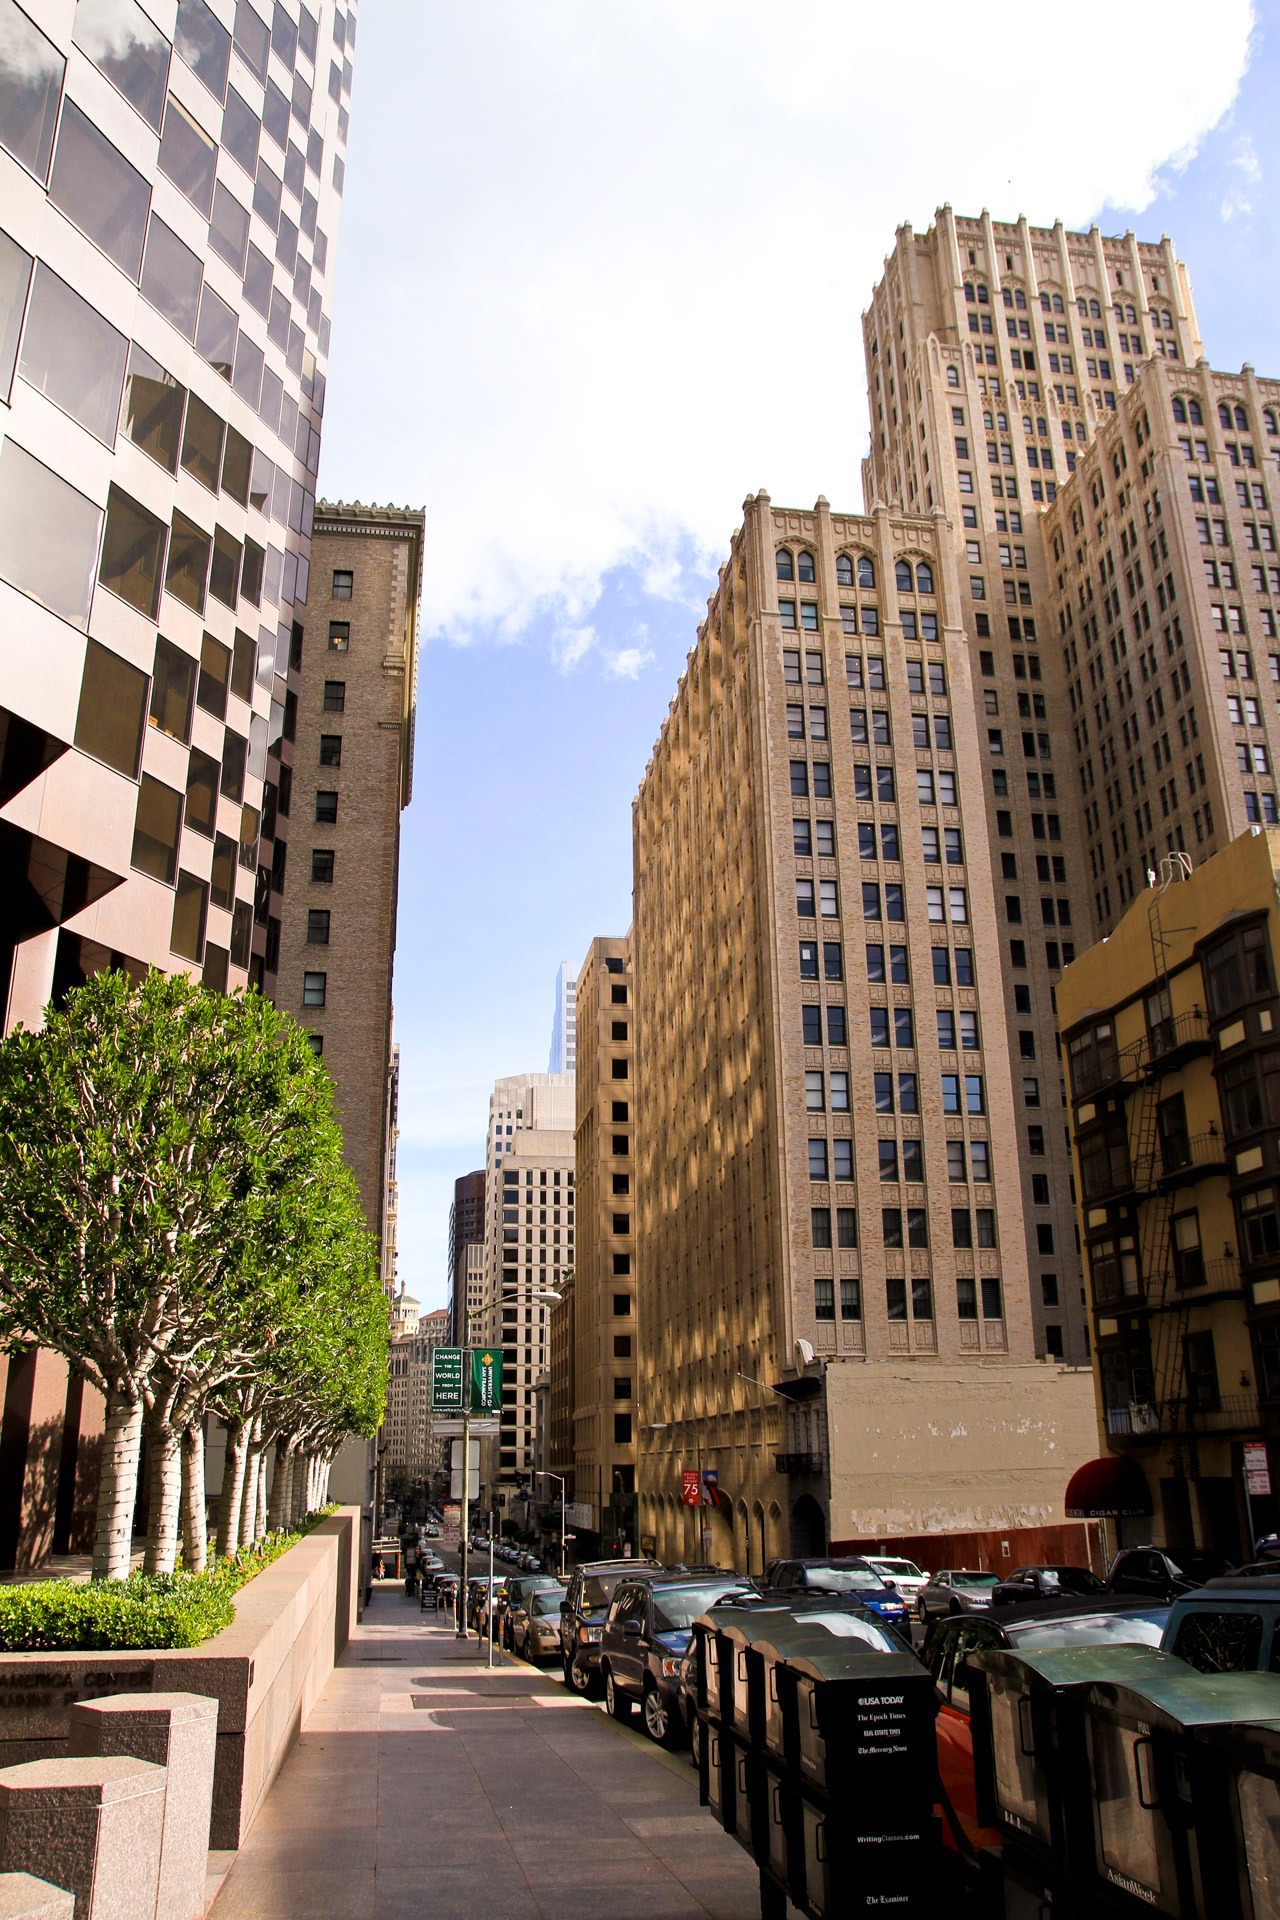
architecture, road, skyline, street, city, skyscraper, urban, cityscape, downtown, san francisco, tower, plaza, landmark, tower block, streets, buildings, infrastructure, metropolis, condominium, neighbourhood, urban area, residential area, human settlement, metropolitan area